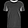
Label: T - shirt / top